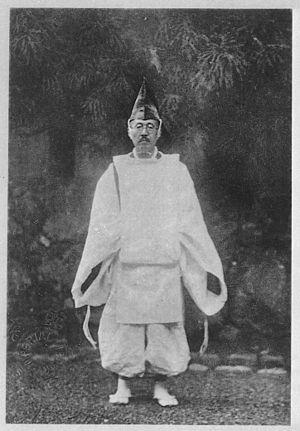
Sasaki Nobutsuna, né le 8 juillet 1872 à Suzuka au Japon et décédé à l'âge de 91 ans le 2 décembre 1963 à Kamakura, est un poète japonais de tanka de l'ère Shōwa spécialiste de la littérature japonaise des époques de Nara et de Heian.